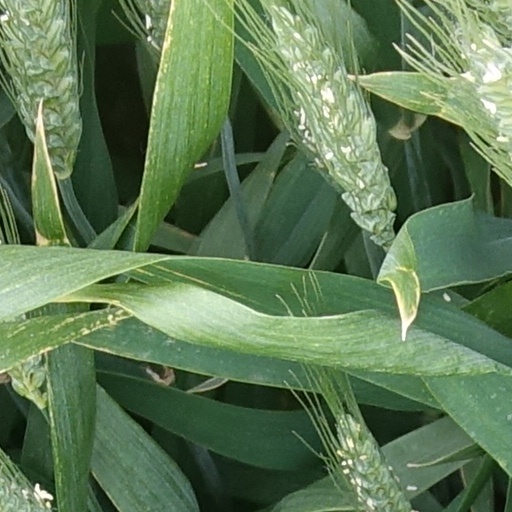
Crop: wheat